History of Central Asia

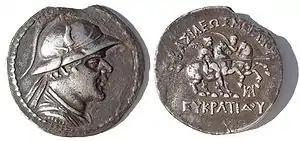
Tetradrachm of the Greco-Bactrian King Eucratides (171–145 BC).

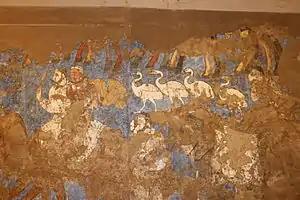
A monumental Sogdian wall mural of Samarkand, dated c. 650 AD, known as the Ambassadors' Painting, found in the hall of the ruin of an aristocratic house in Afrasiab, commissioned by the Sogdian king of Samarkand, Varkhuman

In the 2nd and 1st millennia BC, a series of large and powerful states developed on the southern periphery of Central Asia (the Ancient Near East). These empires launched several attempts to conquer the steppe people but met with only mixed success. The Median Empire and Achaemenid Empire both ruled parts of Central Asia. The Xiongnu Empire (209 BC-93 (156) AD) may be seen as the first central Asian empire which set an example for later Göktürk and Mongol empires. Xiongnu's ancestor Xianyu tribe founded Zhongshan state (c. 6th century BC – c. 296 BC) in Hebei province, China. The title chanyu was used by the Xiongnu rulers before Modun Chanyu so it is possible that statehood history of the Xiongnu began long before Modun's rule.